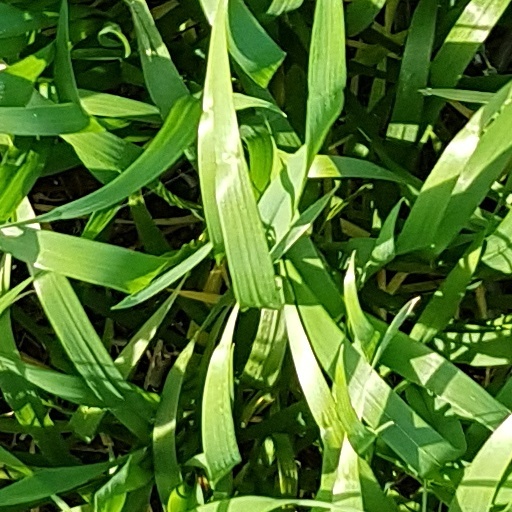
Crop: wheat